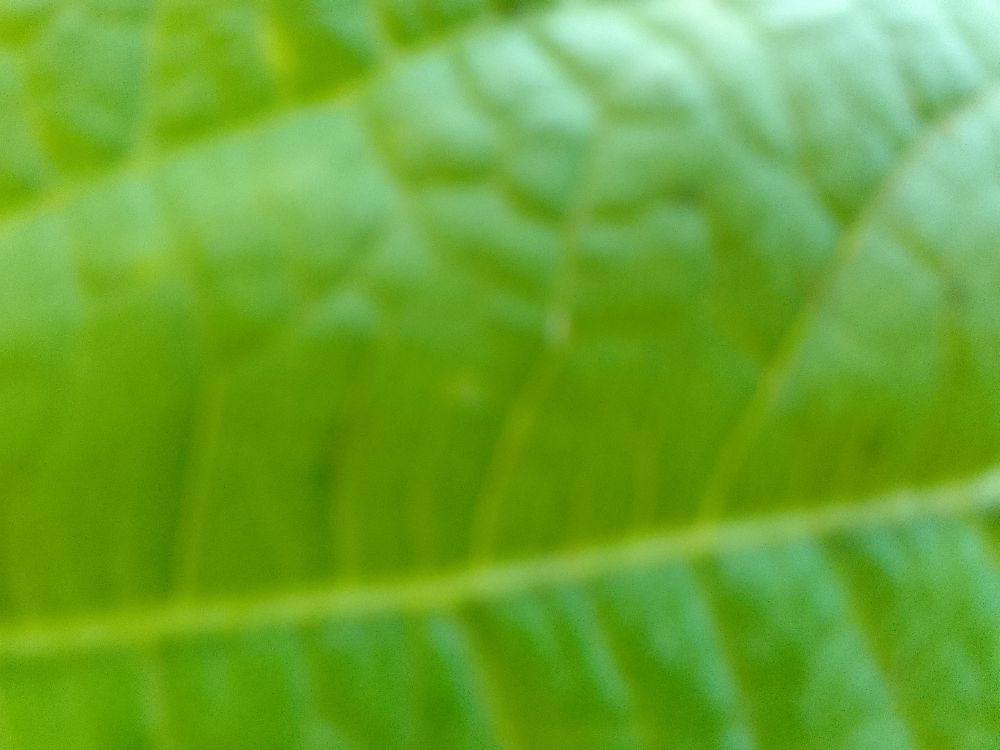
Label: healthy